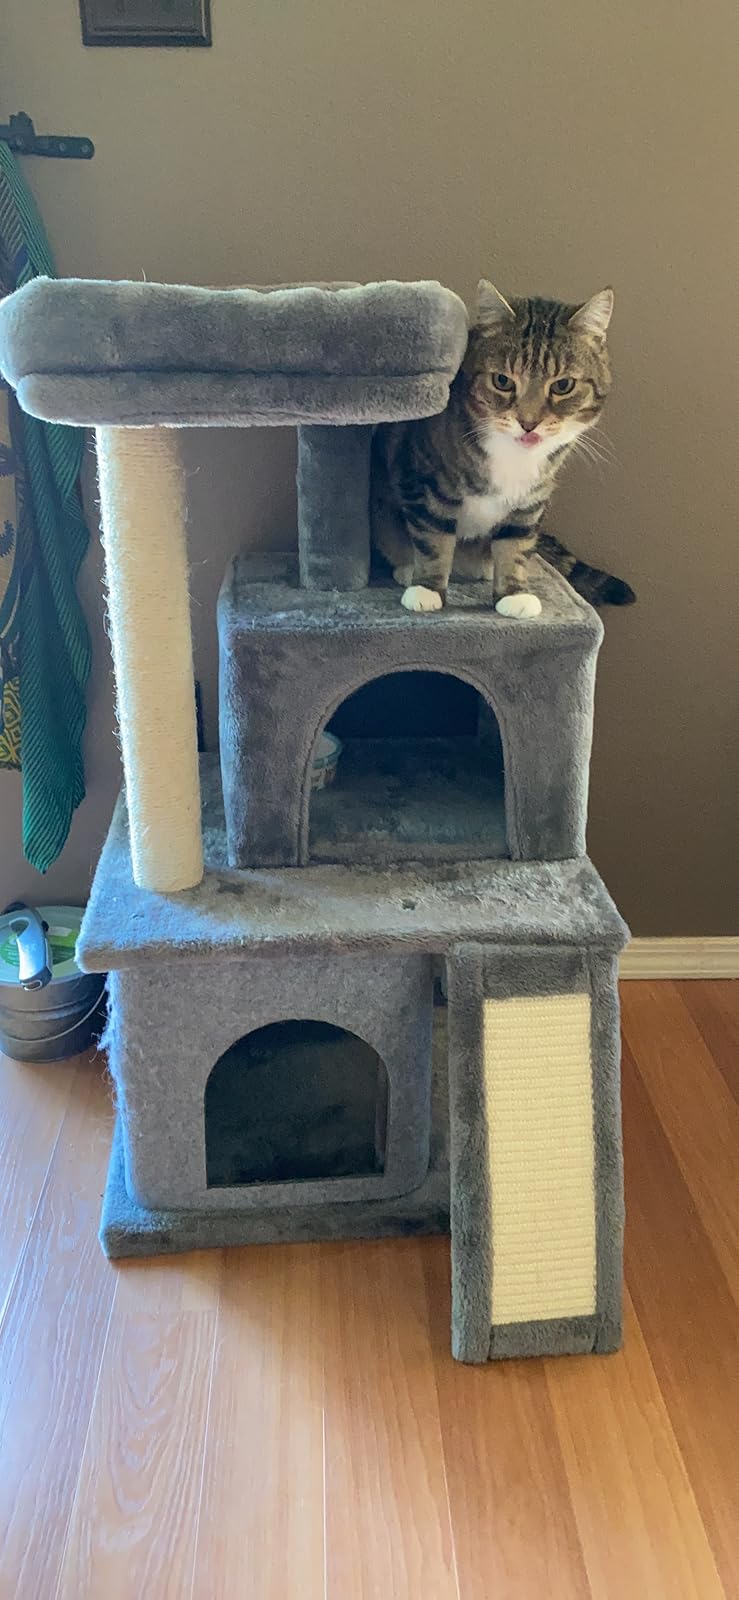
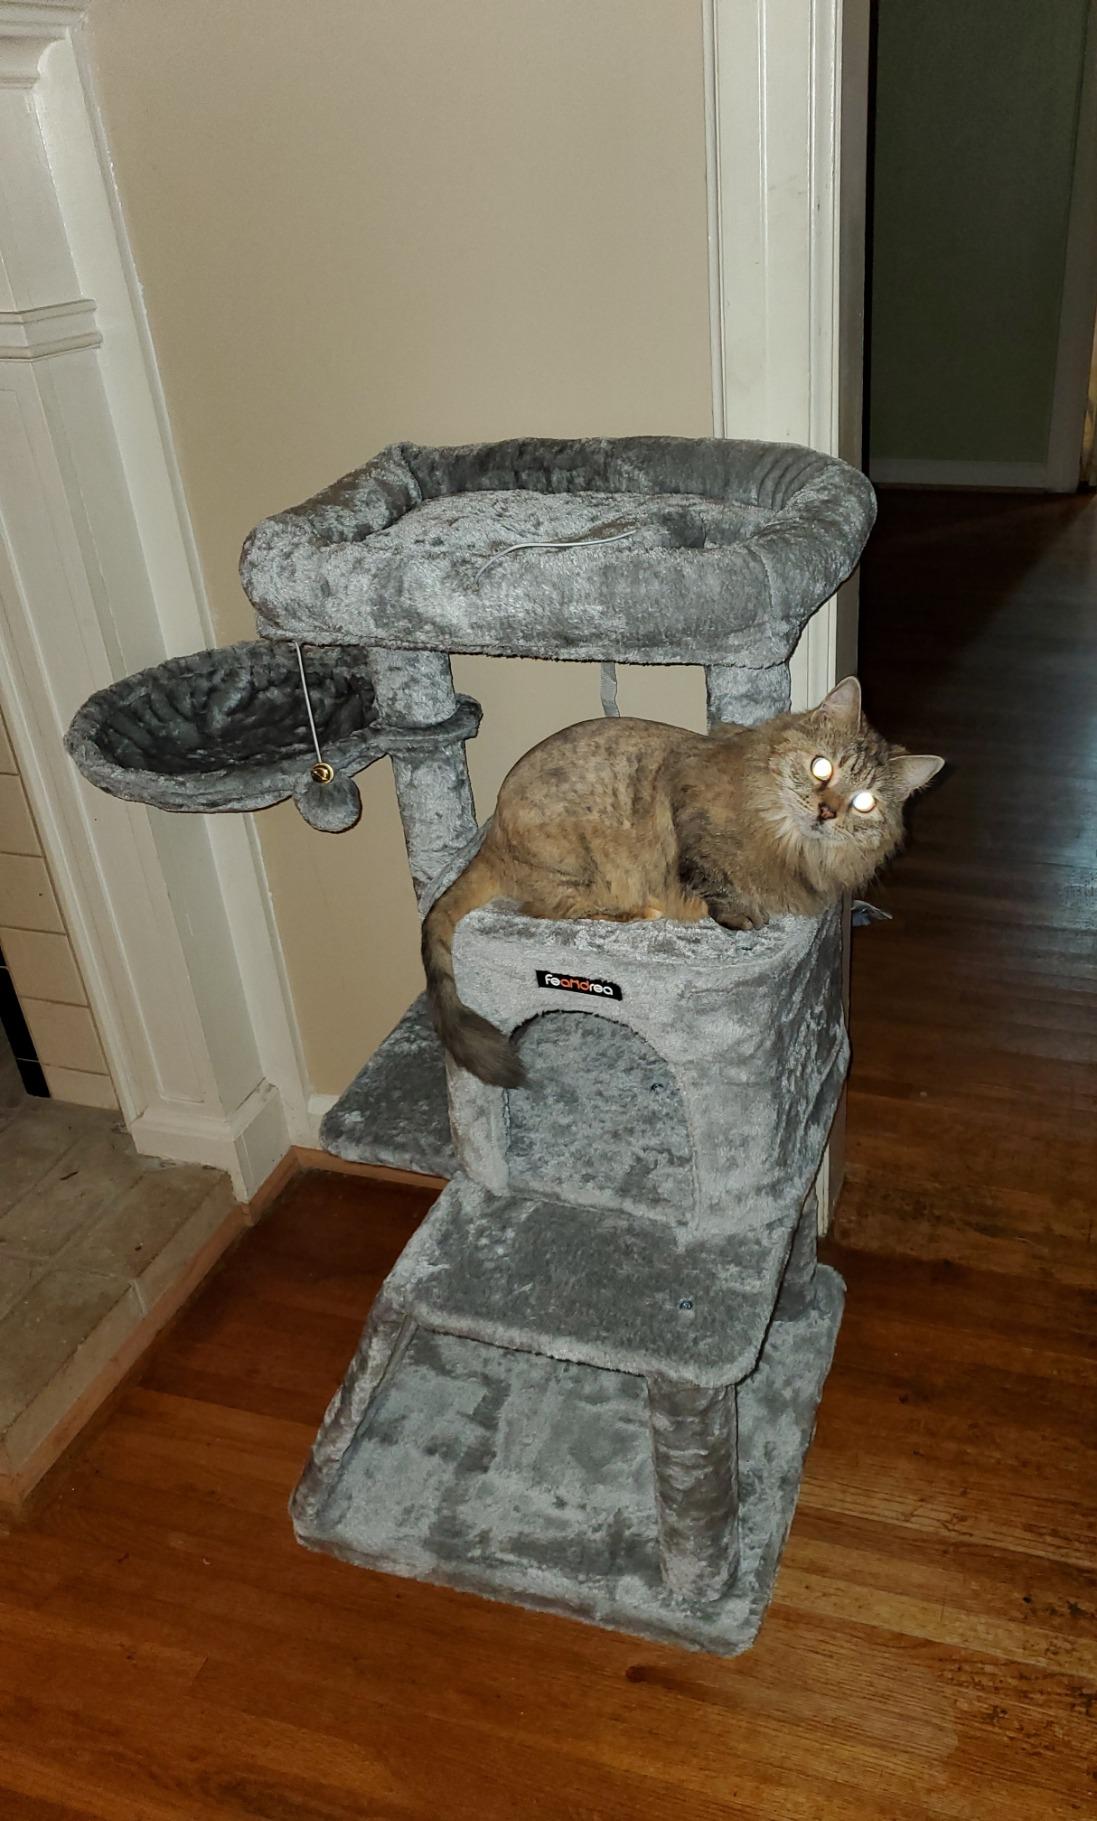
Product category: items_cat tree
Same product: no